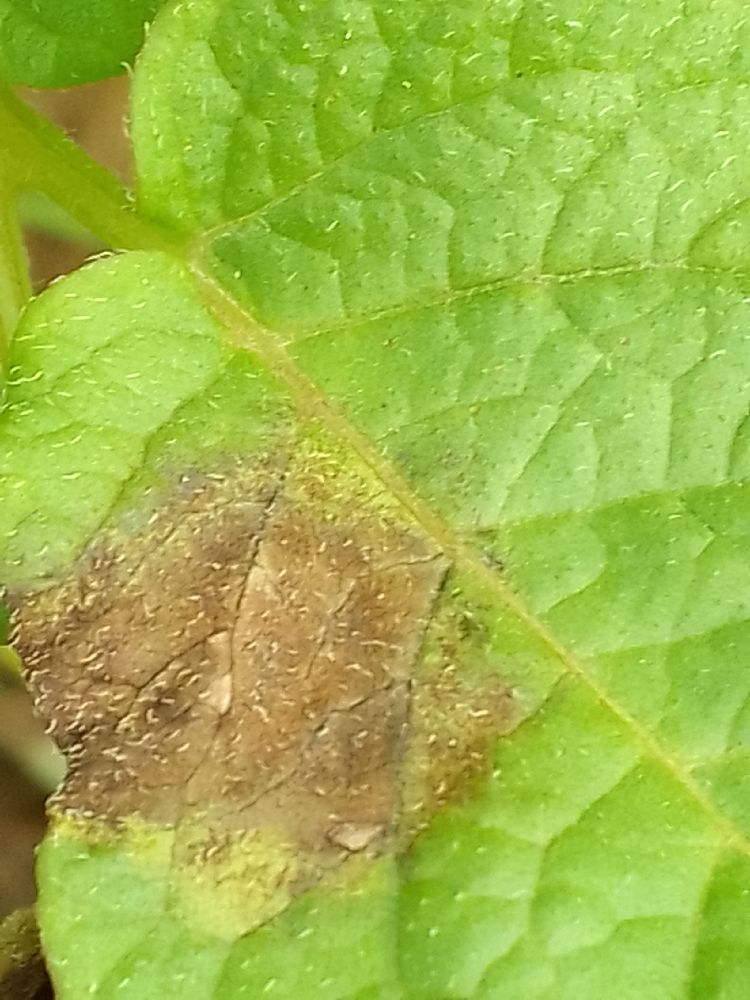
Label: Late blight